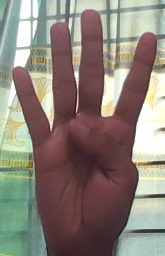
ASL sign: 4